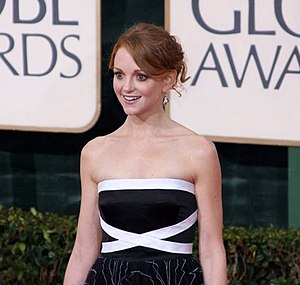
Jayma Mays
Mays til 2010 Golden Globe Awards
Jayma Suzette Mays er en amerikansk skuespiller og sanger. Mays' mest fremtrædende roller bl.a. Emma Pillsbury i den amerikanske tv-serie Glee, tilbagevendende optrædener i Ugly Betty, og Charlie Andrews i Heroes. Hun er også kendt for sine roller i filmene Paul Blart: Mall Cop og Smølferne.